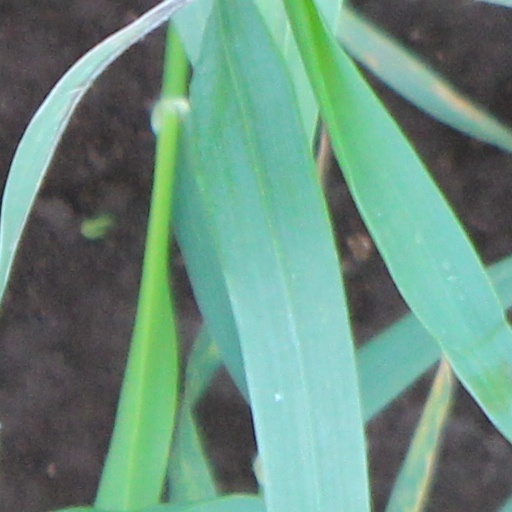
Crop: wheat